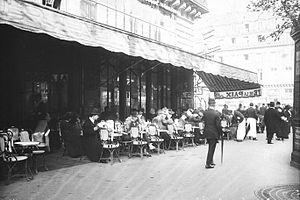
Café de la Paix, Paris, 1911.